2014 Commonwealth Games

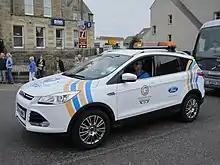
Ford Kuga at the rear of the Queen's Baton Relay, in Olrig Street in Thurso

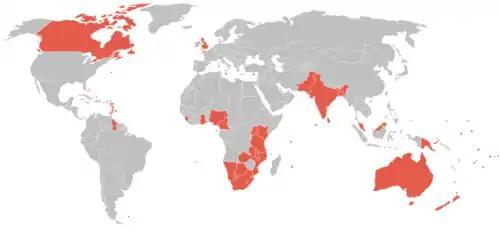

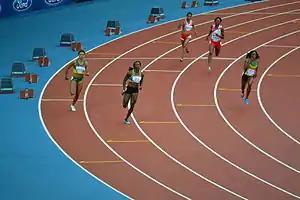
Athletics at the Hampden Park

The countdown clock was unveiled at the Glasgow Central Station on 10 March 2014 during the Commonwealth Day. The clock was sponsored by the Swiss watchmaker Longines. A special ceremony was organized for the clock inauguration at the station which was attended by the members of the organising committee of the Games and Scottish swimmer Michael Jamieson.